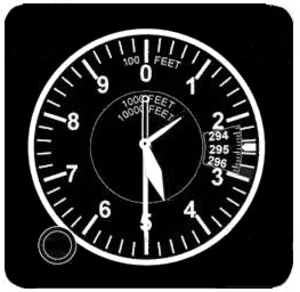
Un altimètre est un instrument de mesure permettant de déterminer la distance verticale entre un point et une surface de référence. Il renseigne l'altitude si la mesure est effectuée par rapport au niveau de la mer, la hauteur si c'est par rapport au niveau du sol local et le niveau de vol si c'est par rapport à une surface isobare théorique. Le niveau choisi est appelé calage altimétrique.